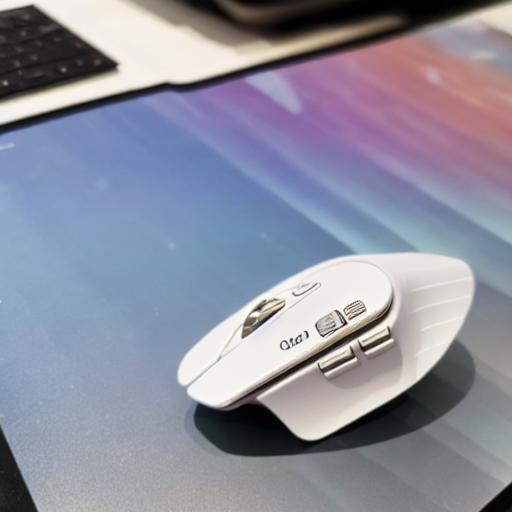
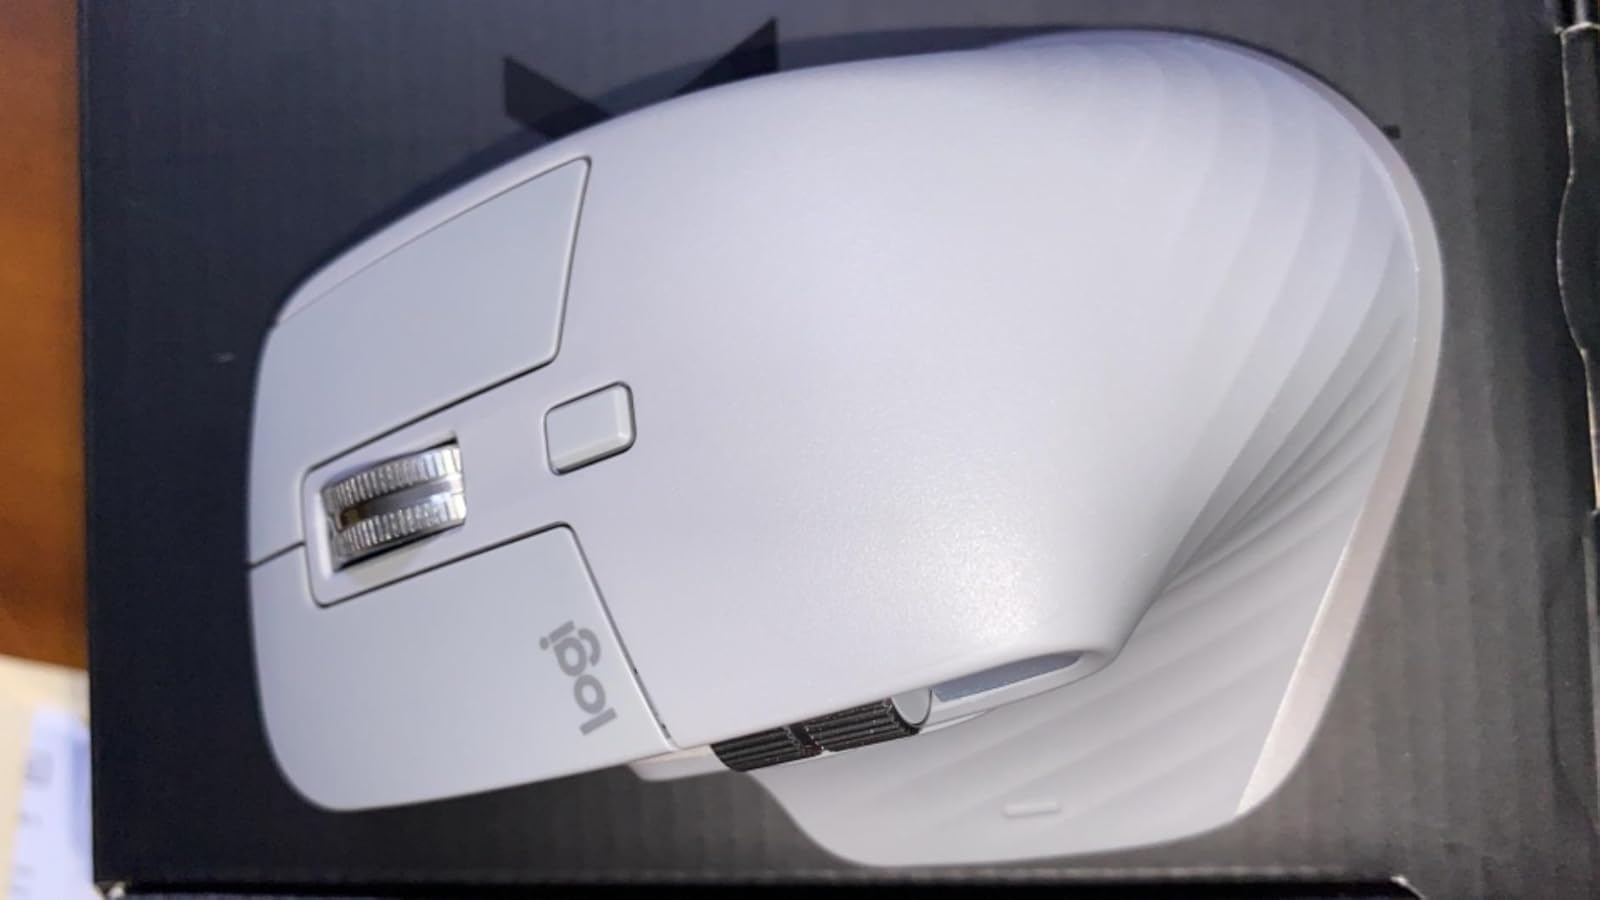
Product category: mouse
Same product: no